Moldova

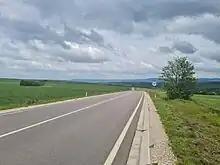
Moldovan landscape in the Ungheni District.

The Moldovan armed forces consists of the Ground Forces and Air Force.